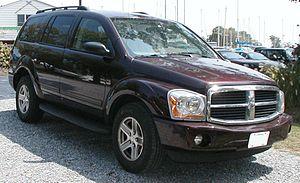
Le Dodge Durango est une automobile, de type SUV, fabriquée par le constructeur américain Dodge, filiale de Chrysler puis de Fiat Chrysler Automobiles. Les deux premières générations du Dodge Durango sont basées dans leur fabrication sur le SUV Dodge Dakota, partageant notamment la conception sur châssis et leur assemblage à l'usine de Newark, dans le Delaware. Ces deux premières générations diffèrent dans leur format, la première génération étant considérée comme un modèle compact tandis que la deuxième génération est un SUV de format classique.